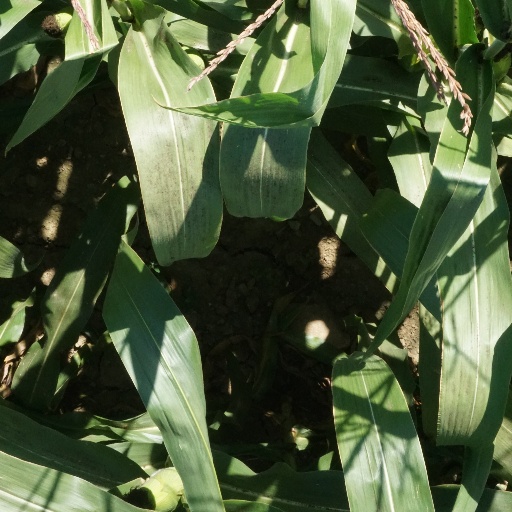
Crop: maize; corn